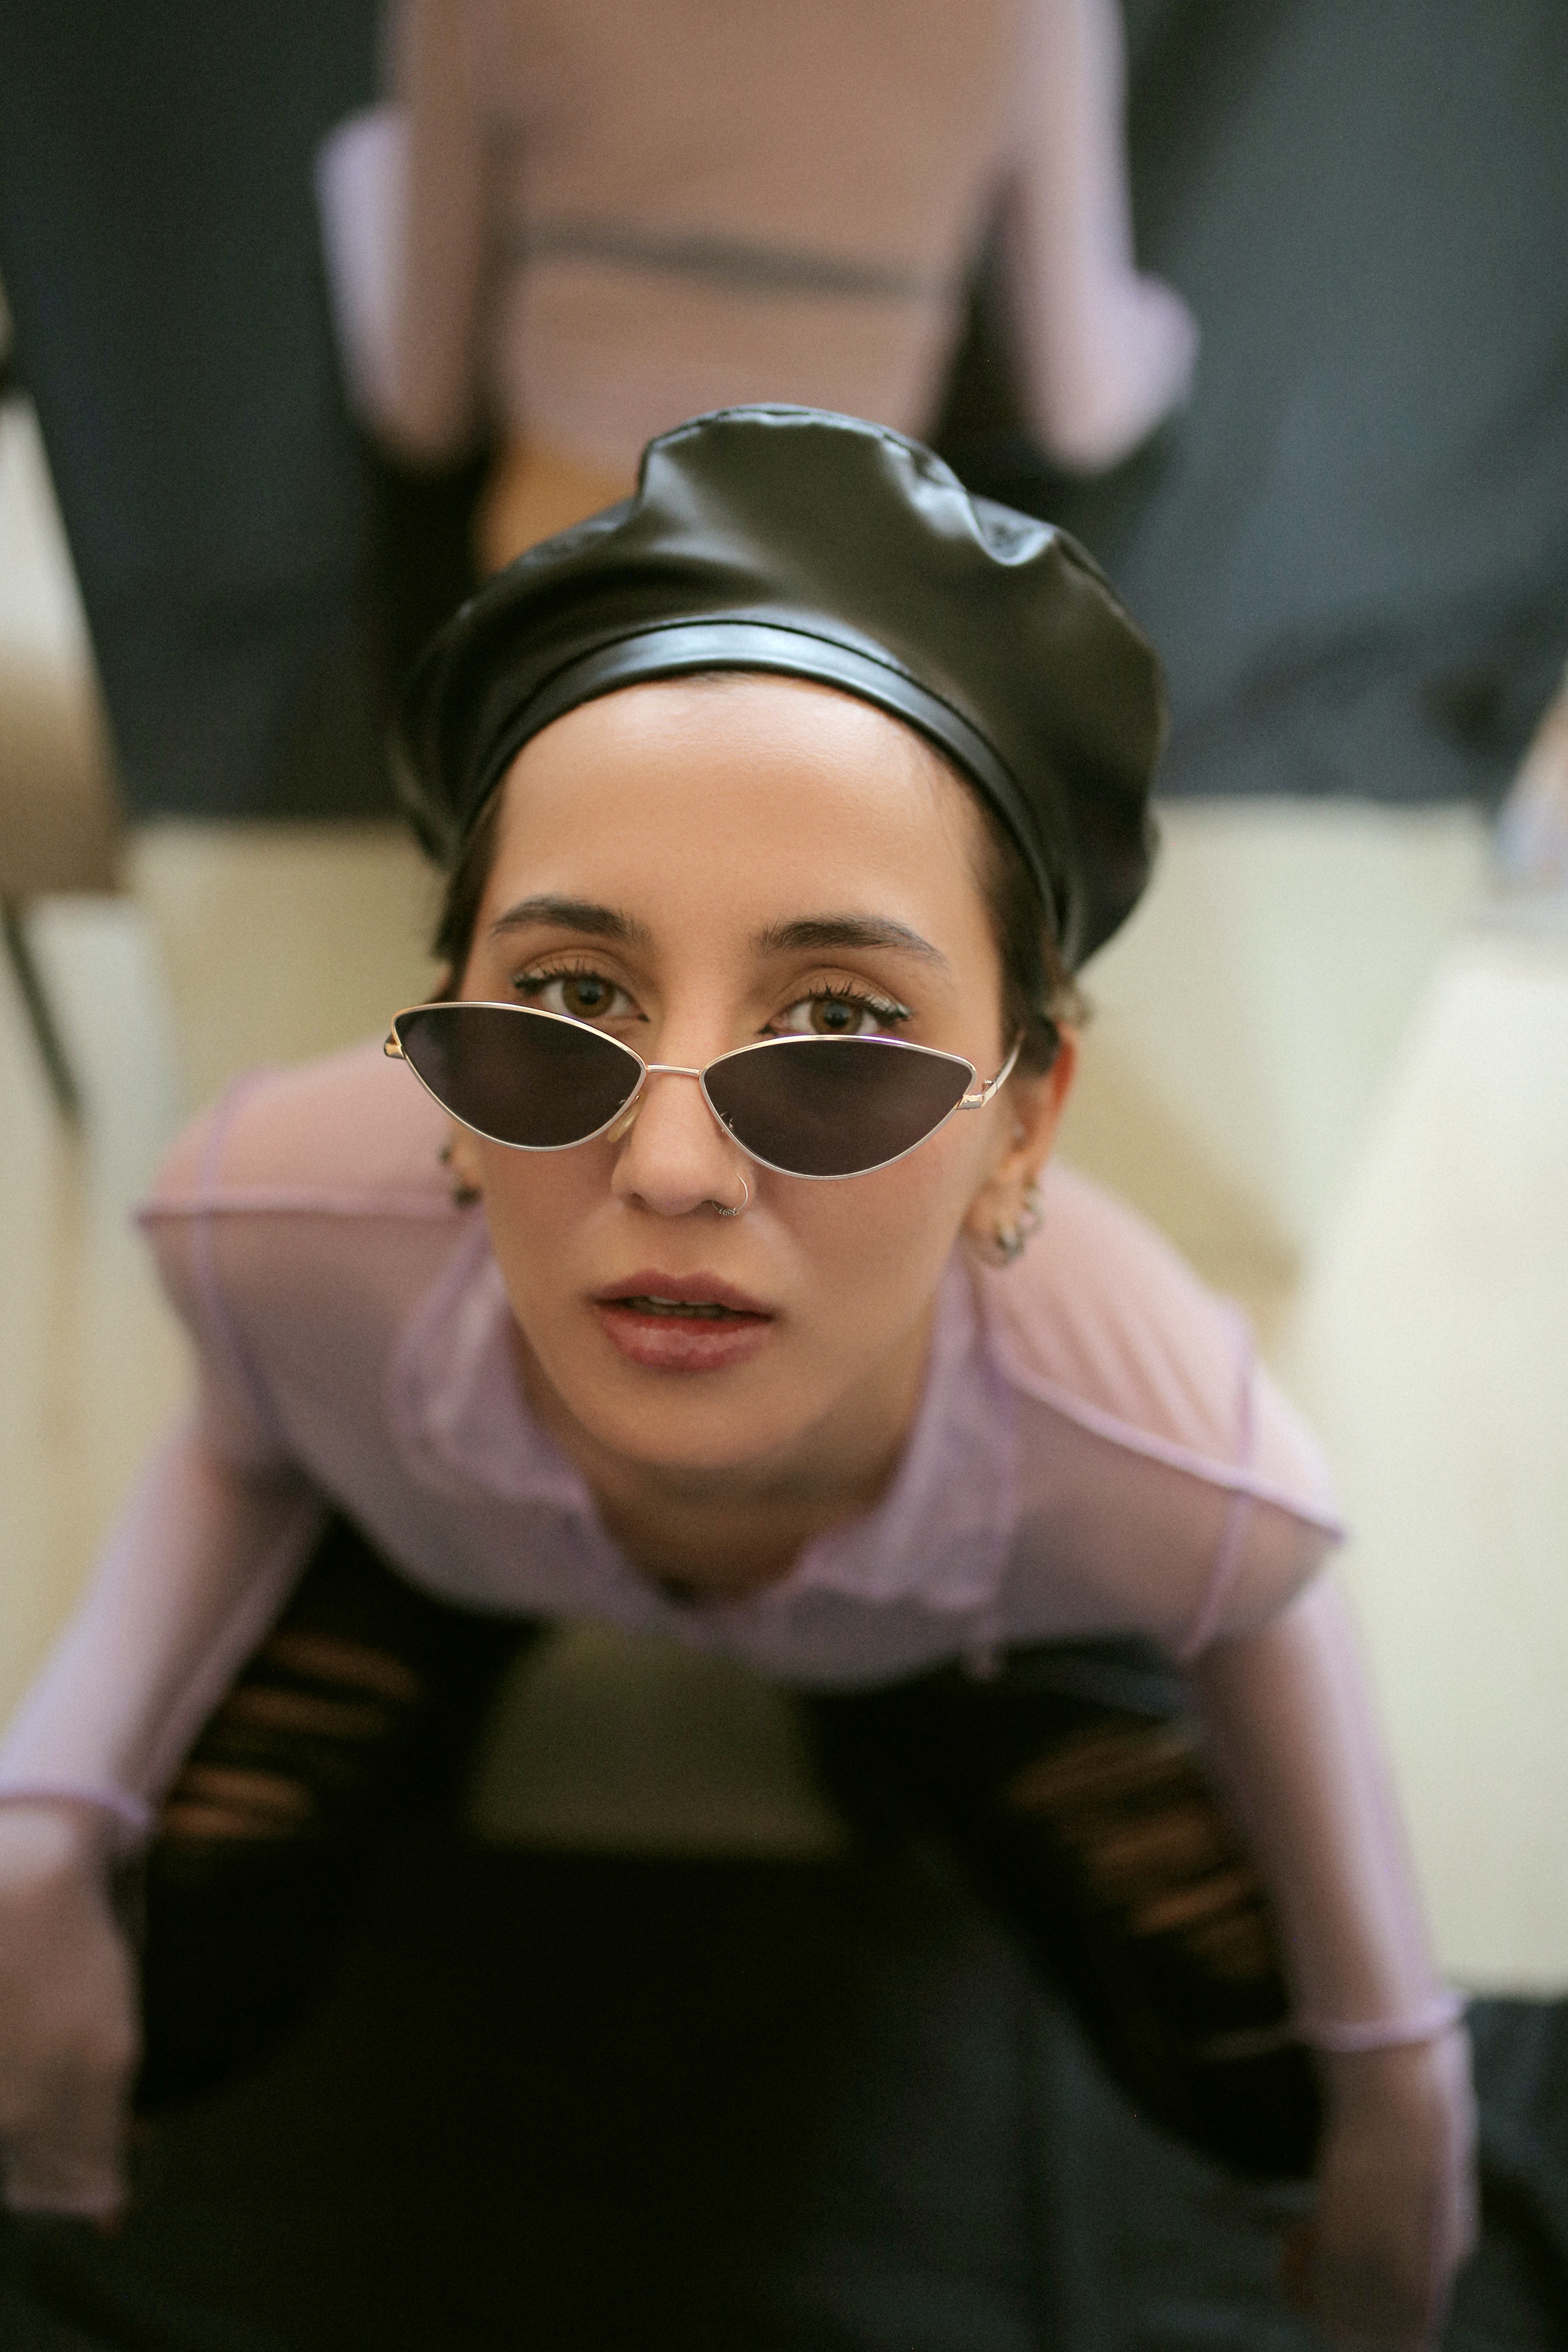
woman, face, glasses, lip, chin, vision care, eyebrow, goggles, sunglasses, mouth, eyewear, cap, street fashion, flash photography, headgear, eyelash, black hair, fashion design, fun, personal protective equipment, happy, event, fashion accessory, leisure, sitting, child, room, facial hair, recreation, selfie, photo shoot, costume, vacation